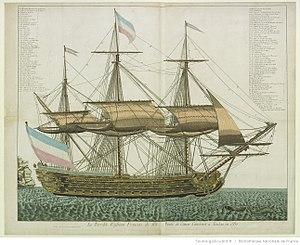
Le Terrible, vaisseau qu'il a commandé pendant la croisière de Bruix
Yves-Marie Gabriel Pierre Le Coat, baron de Saint-Haouen, né le samedi 2 octobre 1756 à Brest et mort à Calais le mardi 5 septembre 1826 à midi, est un contre-amiral français qui fut chef d'état-major des amiraux Latouche-Tréville et Bruix, ainsi que chef militaire du Camp de Boulogne. Il est principalement connu pour avoir mis au point un système de télégraphe terrestre et maritime, concurrent de celui de Chappe, qui a pour particularité d'être le premier utilisable de jour comme de nuit, le Télégraphe Saint-Haouen, ainsi que pour ses travaux précurseurs sur les phares et la signalisation maritime côtière. Il est décrit comme ayant un "caractère difficile et impérieux" et comme affectant "un air de prétention dans le service".